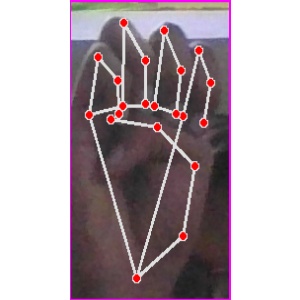
अक्षर: म